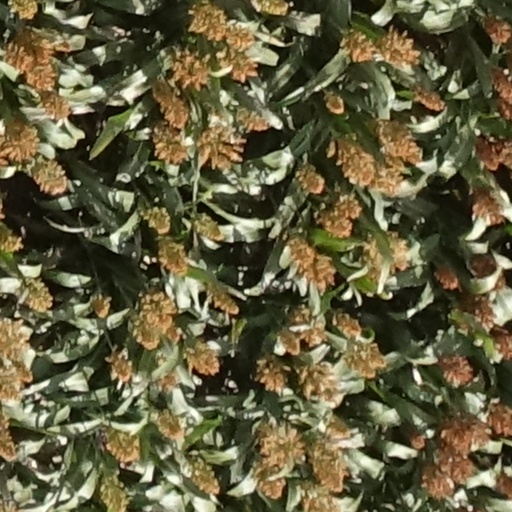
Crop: sorghum